Minneapolis–Saint Paul

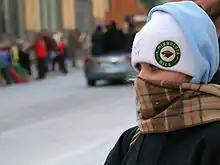
Viewing the Saint Paul Winter Carnival parade in January.

Minimum temperatures of or lower are seen on an average of 29.7 days per year, and 76.2 days do not have a maximum temperature exceeding the freezing point. Temperatures above occur an average of 15 times per year. Higher temperatures at or above are recorded once every 4–5 years on average, and sometimes during a single summer. The lowest temperature ever reported at the Minneapolis–Saint Paul International Airport was on January 22, 1936; the highest, , was reported on July 14 of the same year. Early settlement records at Fort Snelling show temperatures as low as . Recent records include at Vadnais Lake on February 2, 1996 (National Climatic Data Center).